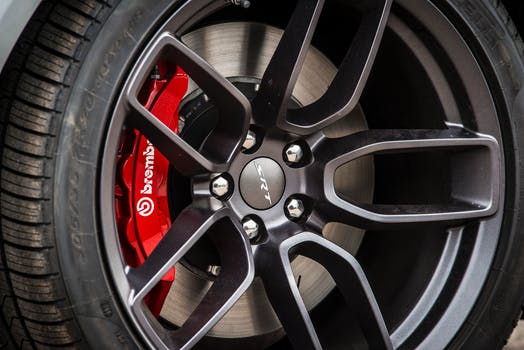
Label: No Watermark